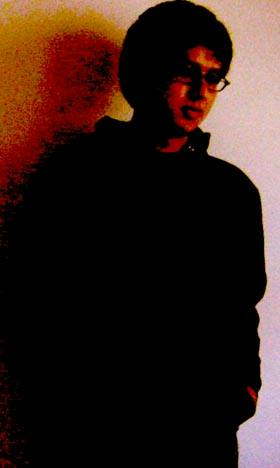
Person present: Yes